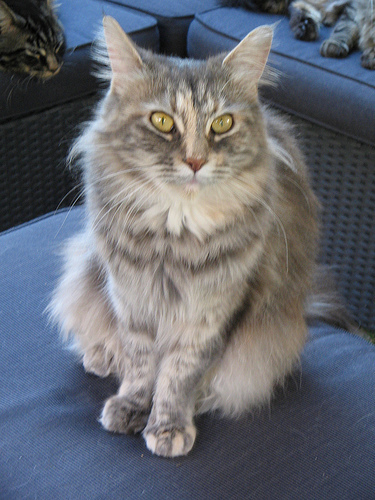
Breed: maine coon